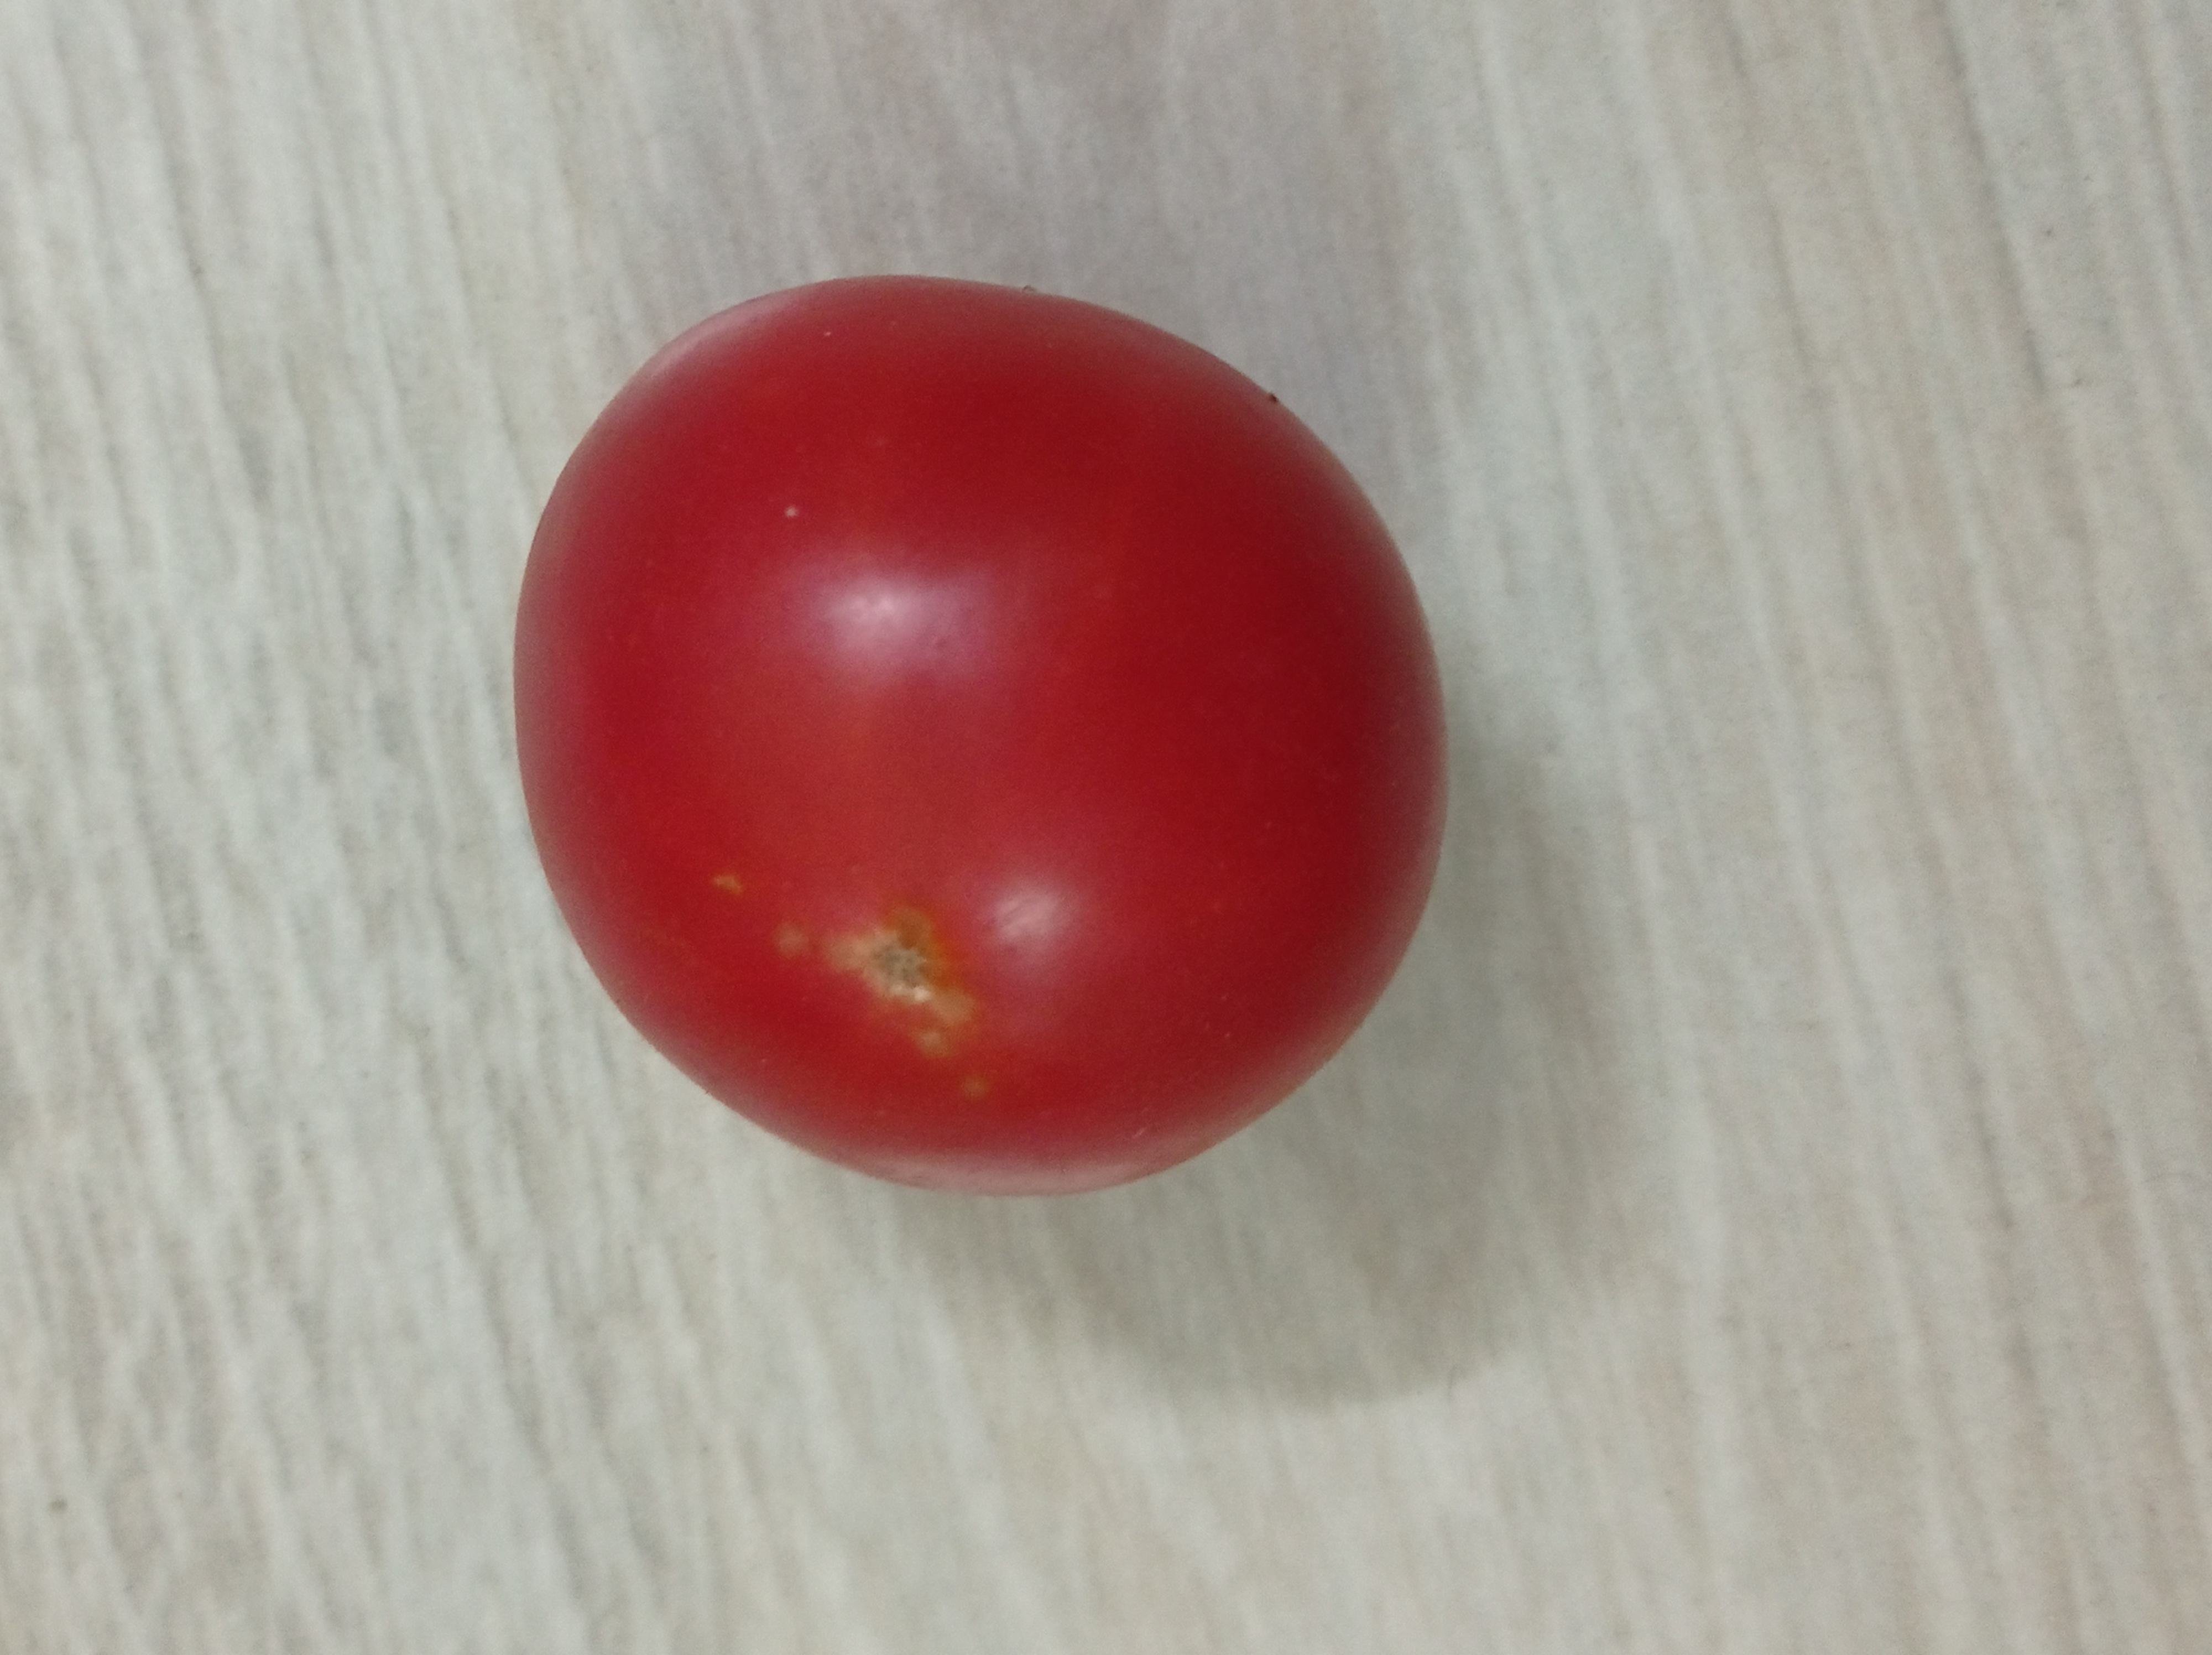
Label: Fresh